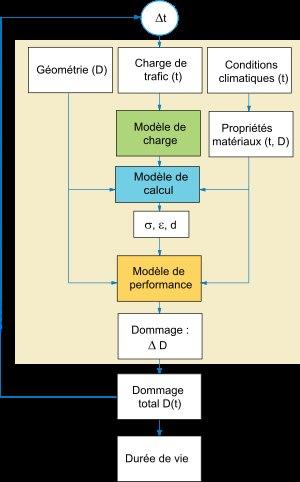
Le dimensionnement d’une structure de chaussée routière consiste à déterminer la nature et l’épaisseur des couches qui la constituent afin qu’elle puisse résister aux diverses agressions auxquelles elle sera soumise tout au long de sa vie.